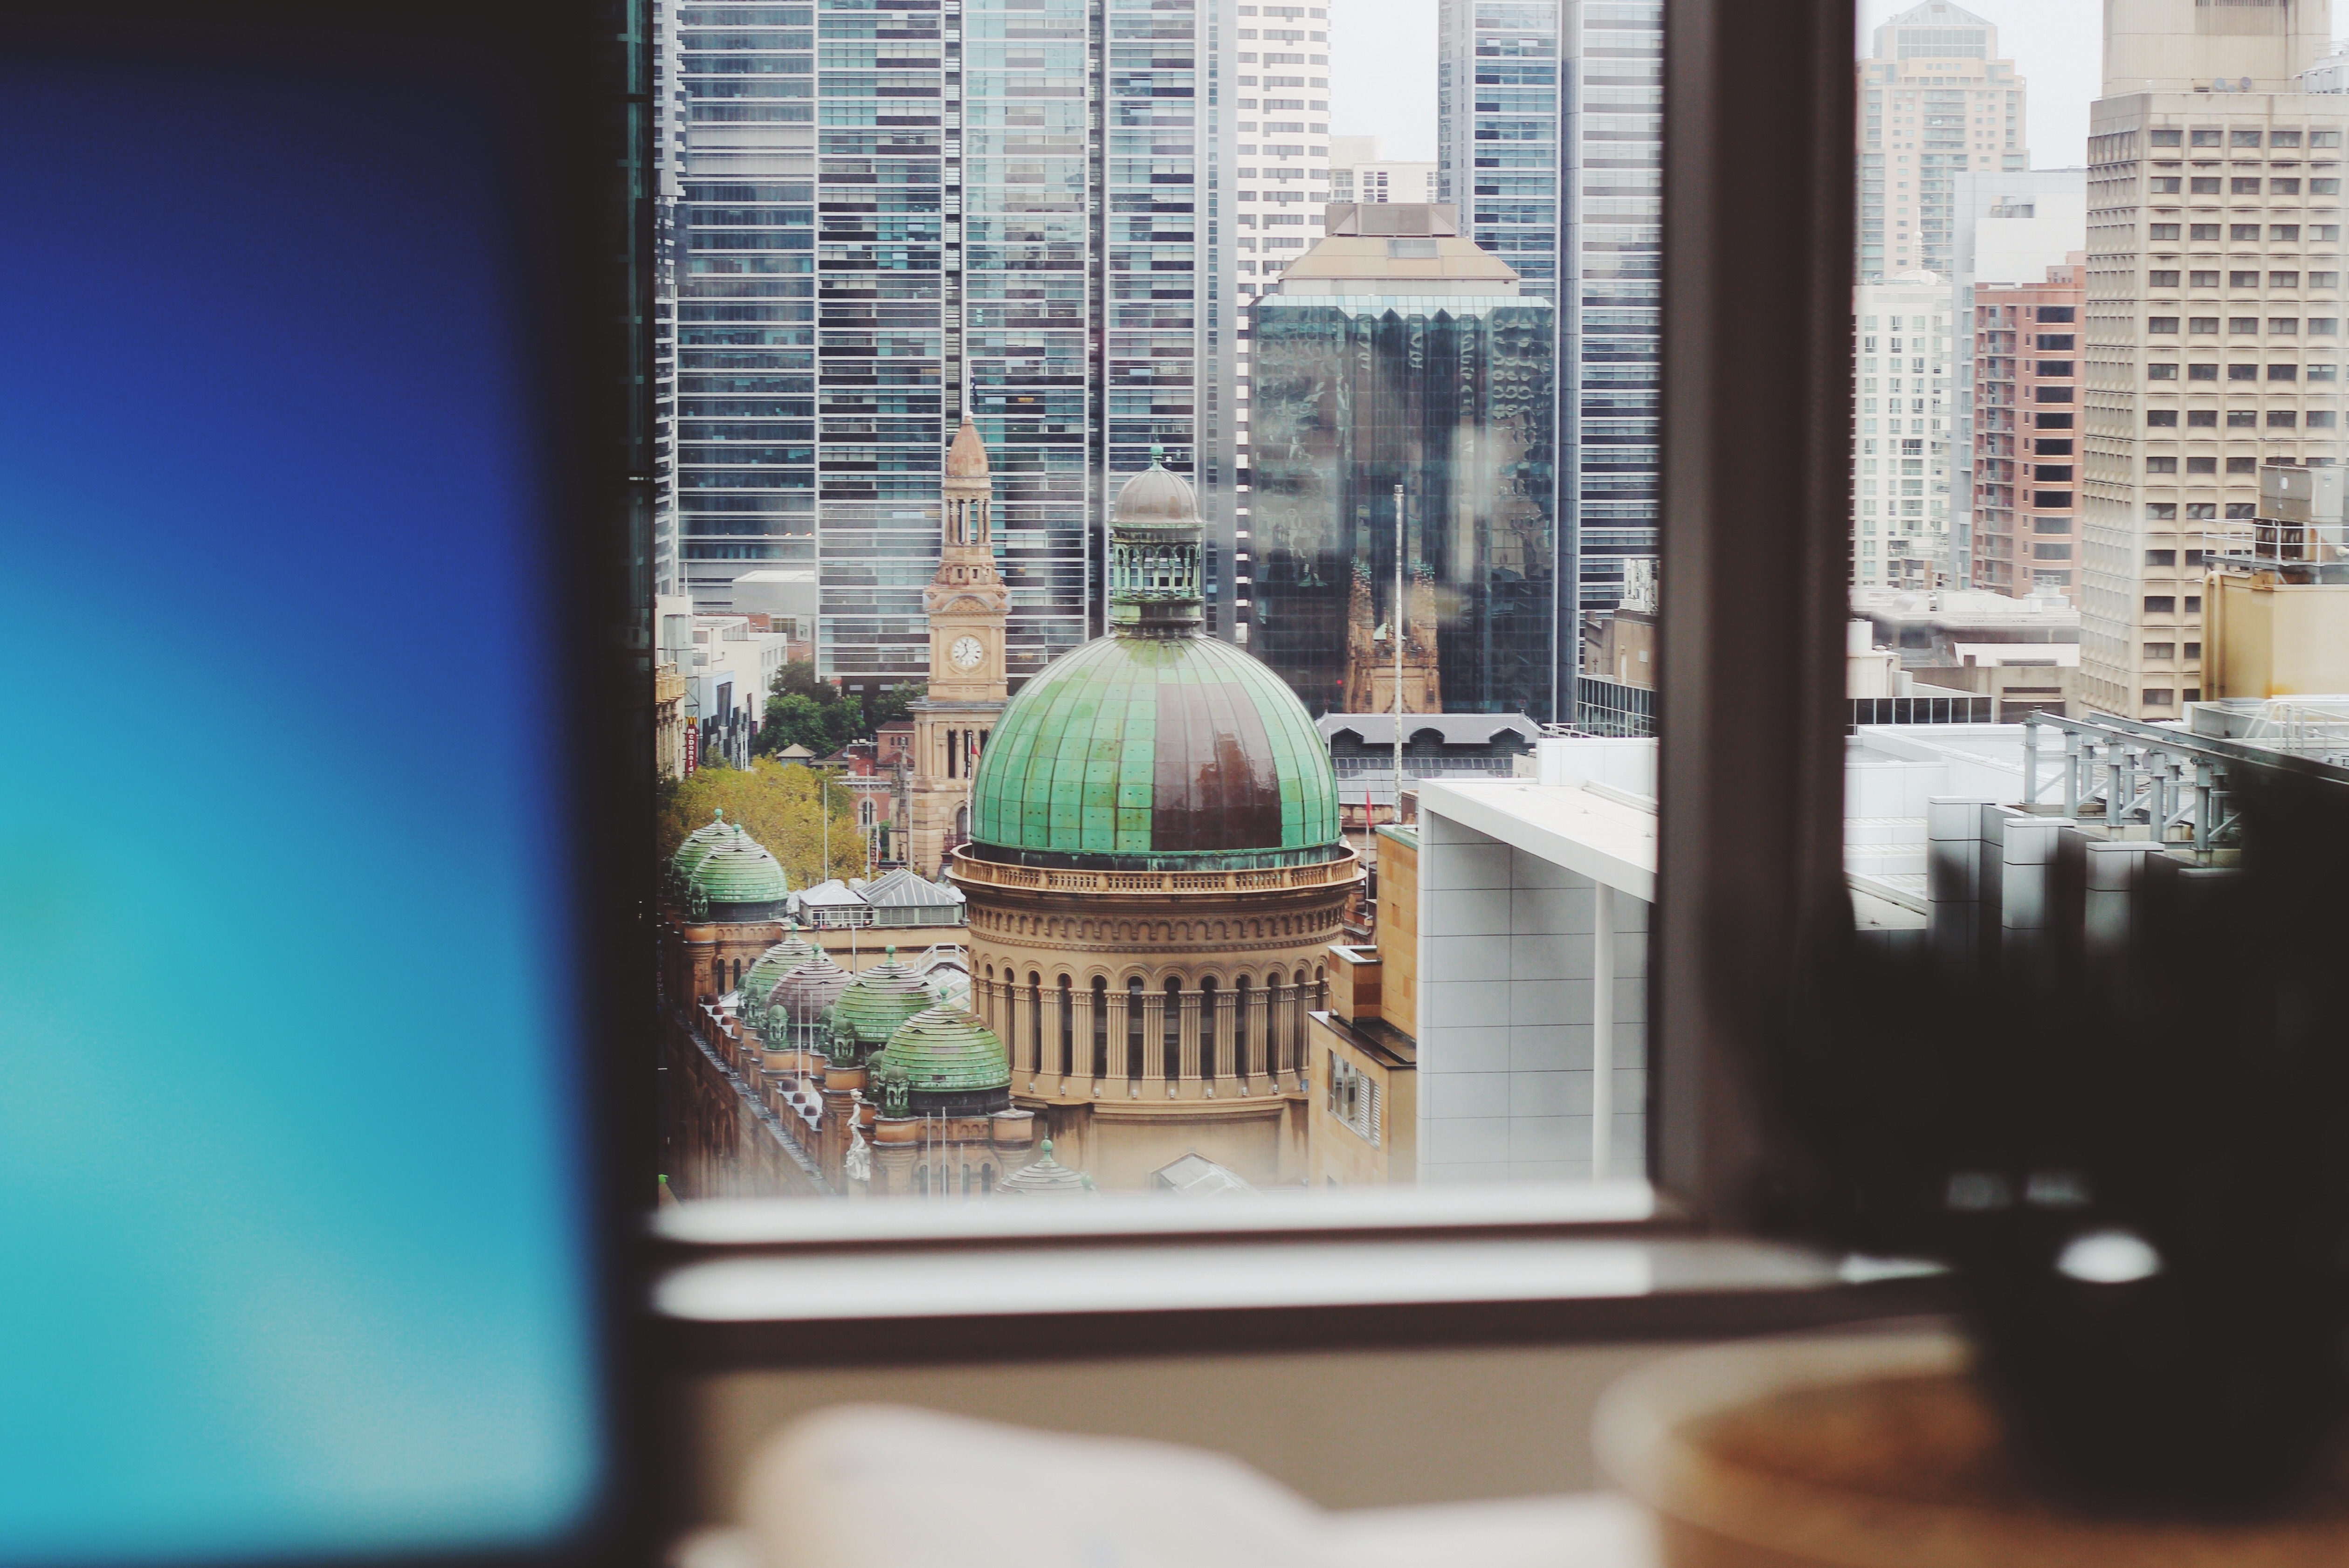
home, living room, lighting, interior design, design, shape, window covering